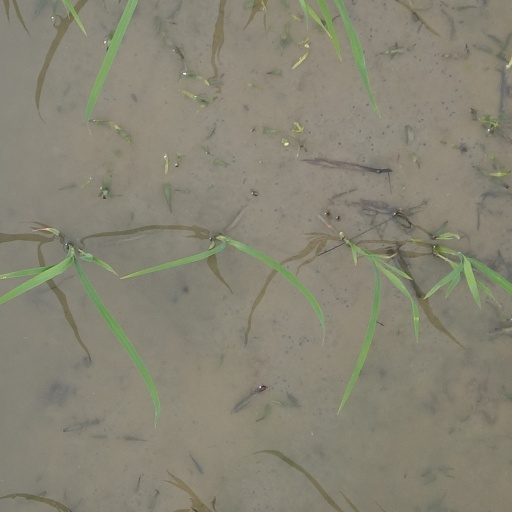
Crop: rice